Vacant Possession (film)

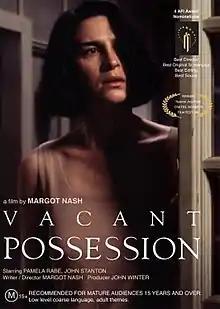

Vacant Possession is a 1995 Australian drama film directed and written by Margot Nash and starring Pamela Rabe and John Stanton. The film was nominated for 5 awards at the 1995 Australian Film Institute Awards.